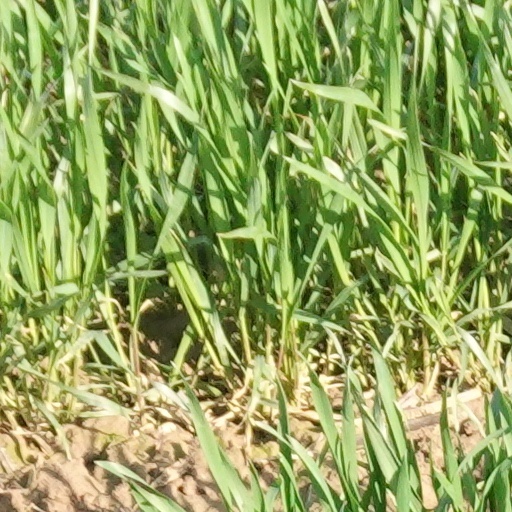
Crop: wheat